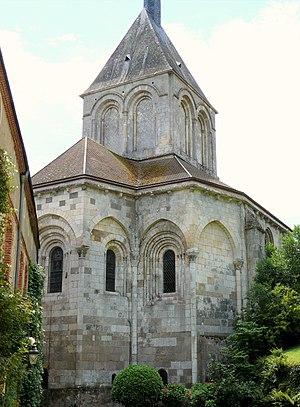
Gargilesse-Dampierre - Eglise Notre-Dame - Chevet
Cet article recense les monuments historiques de l'Indre, en France.
L'église Saint-Laurent-et-Notre-Dame de Gargilesse-Dampierre est une église catholique française. Elle est située sur le territoire de la commune de Gargilesse-Dampierre, dans le département de l'Indre, en région Centre-Val de Loire.